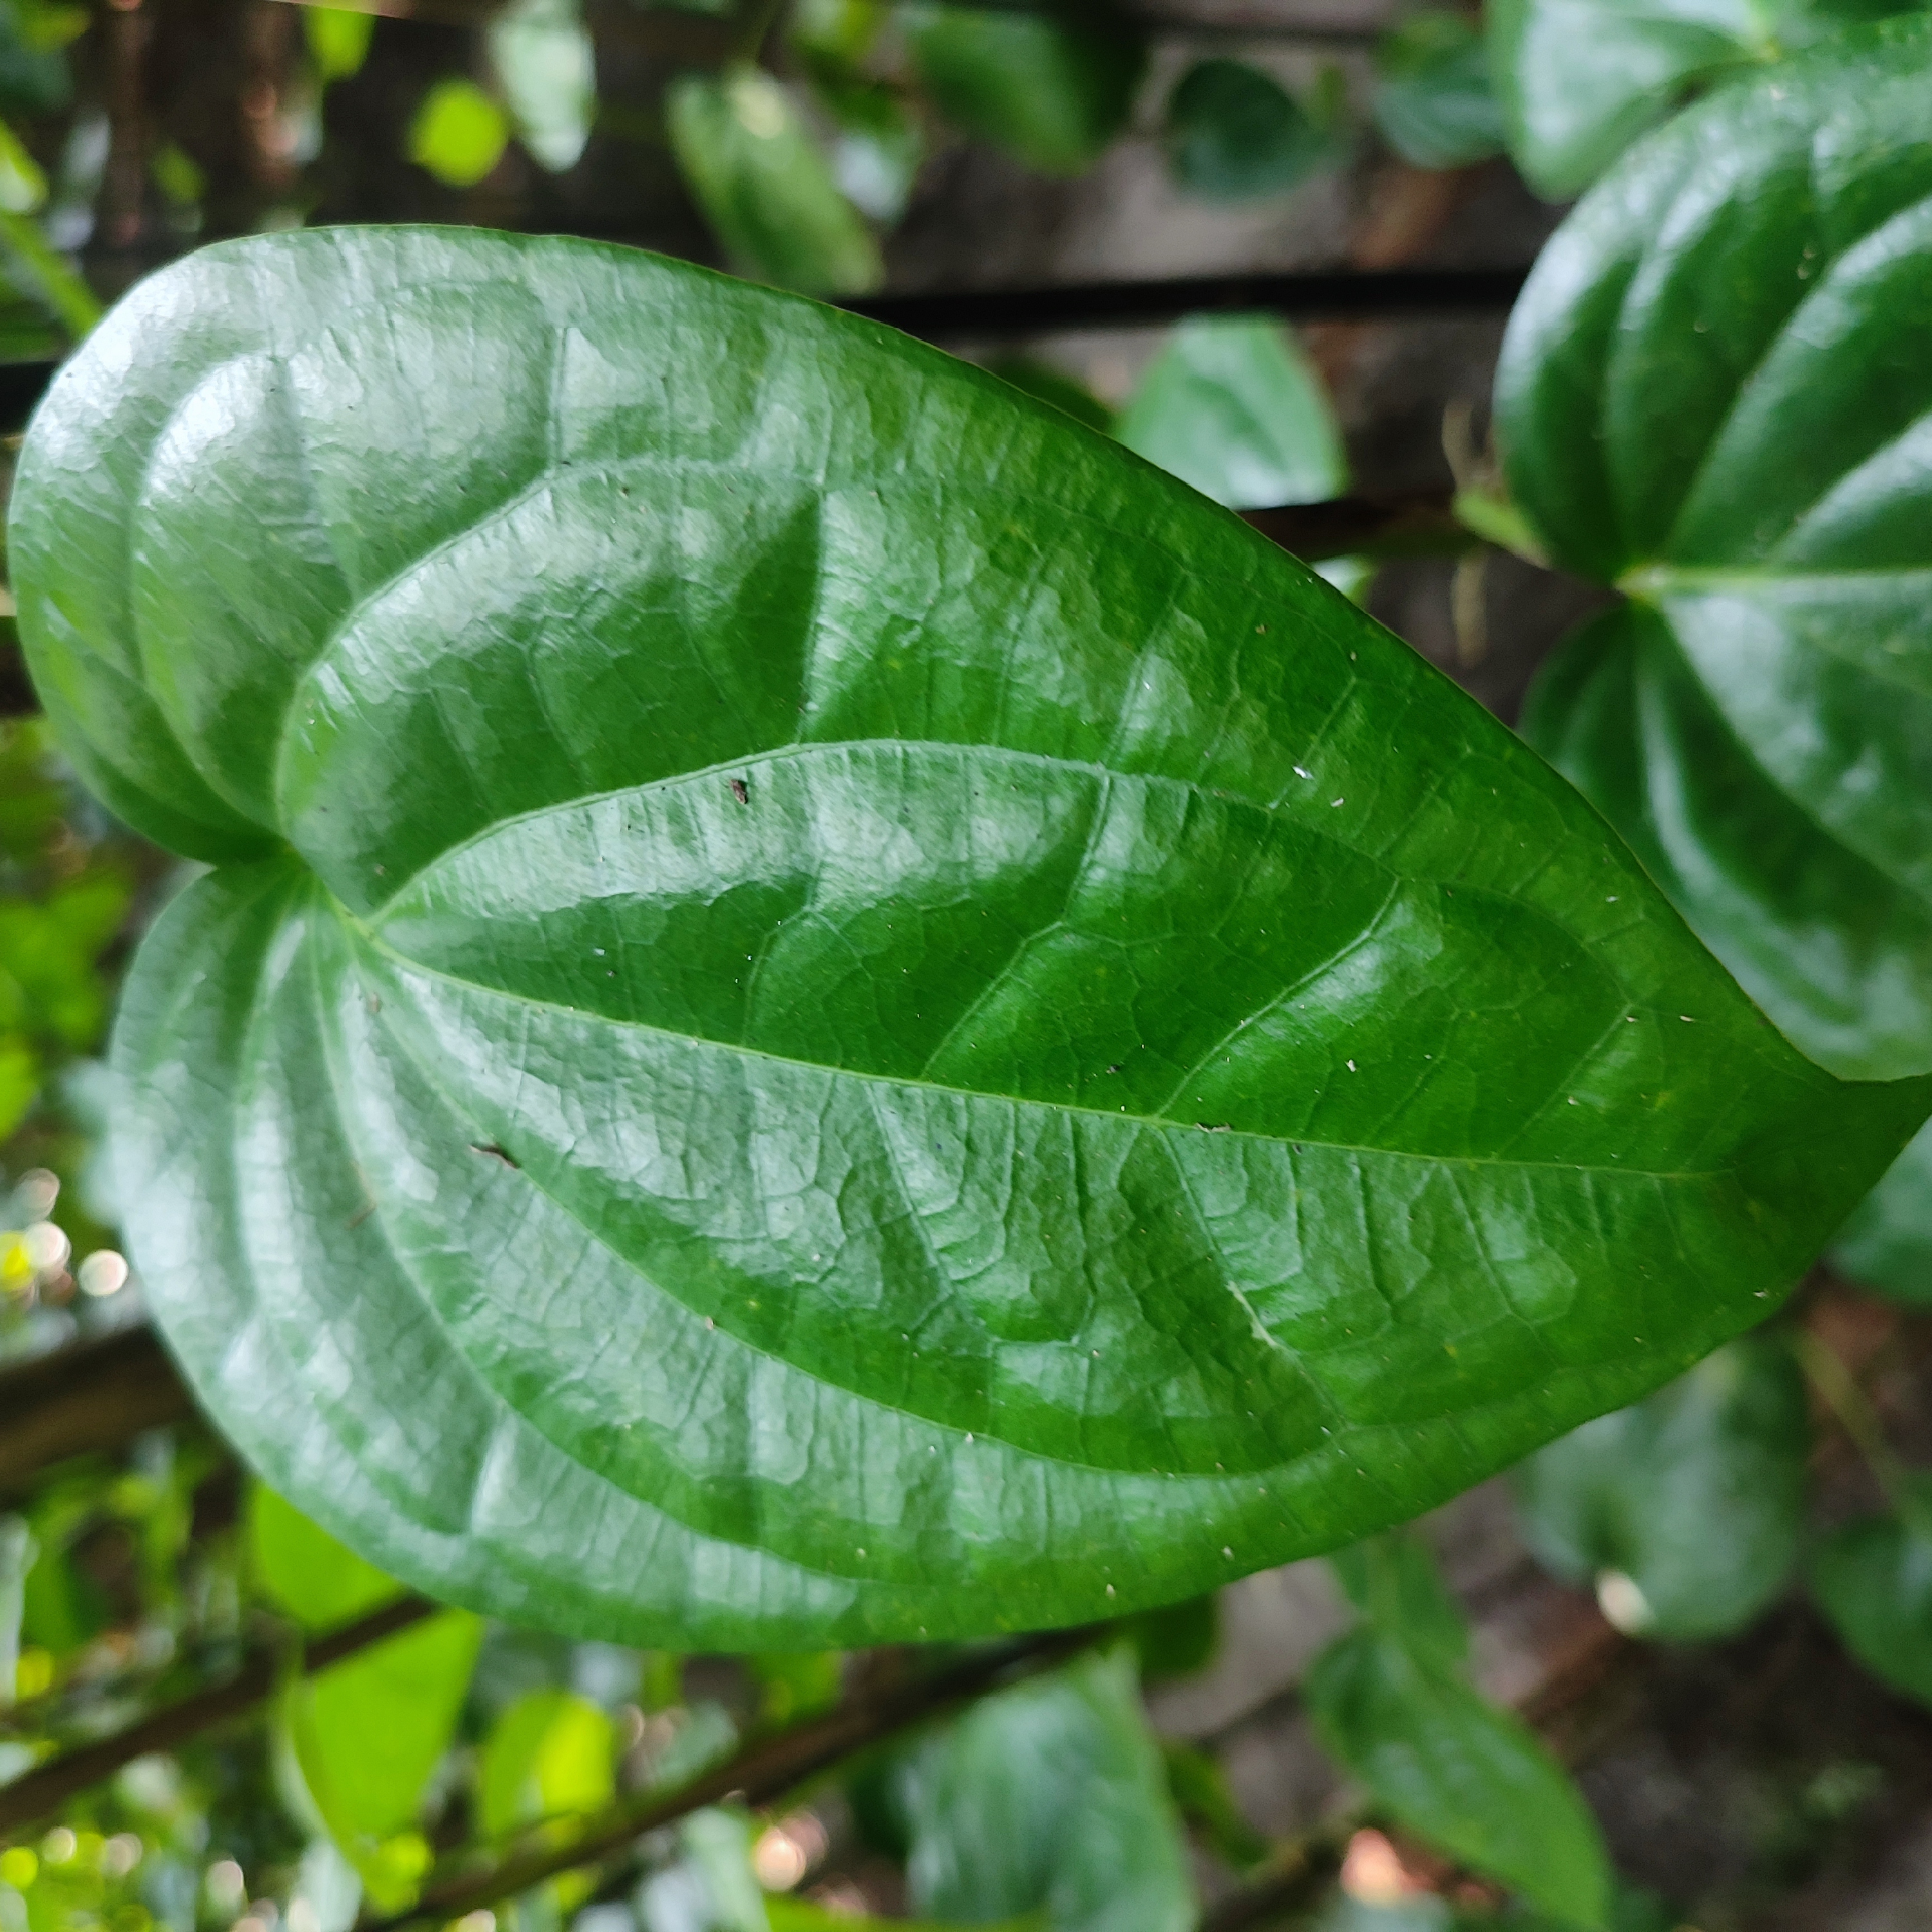
Label: Healthy_Leaf